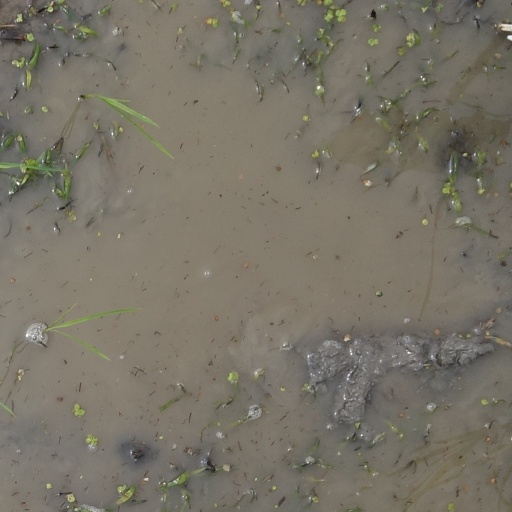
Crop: rice